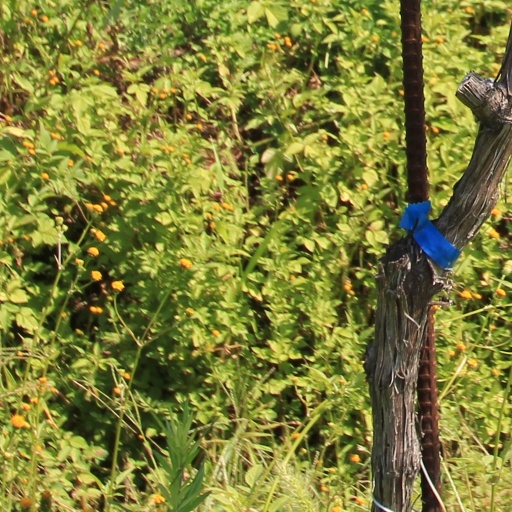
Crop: grape